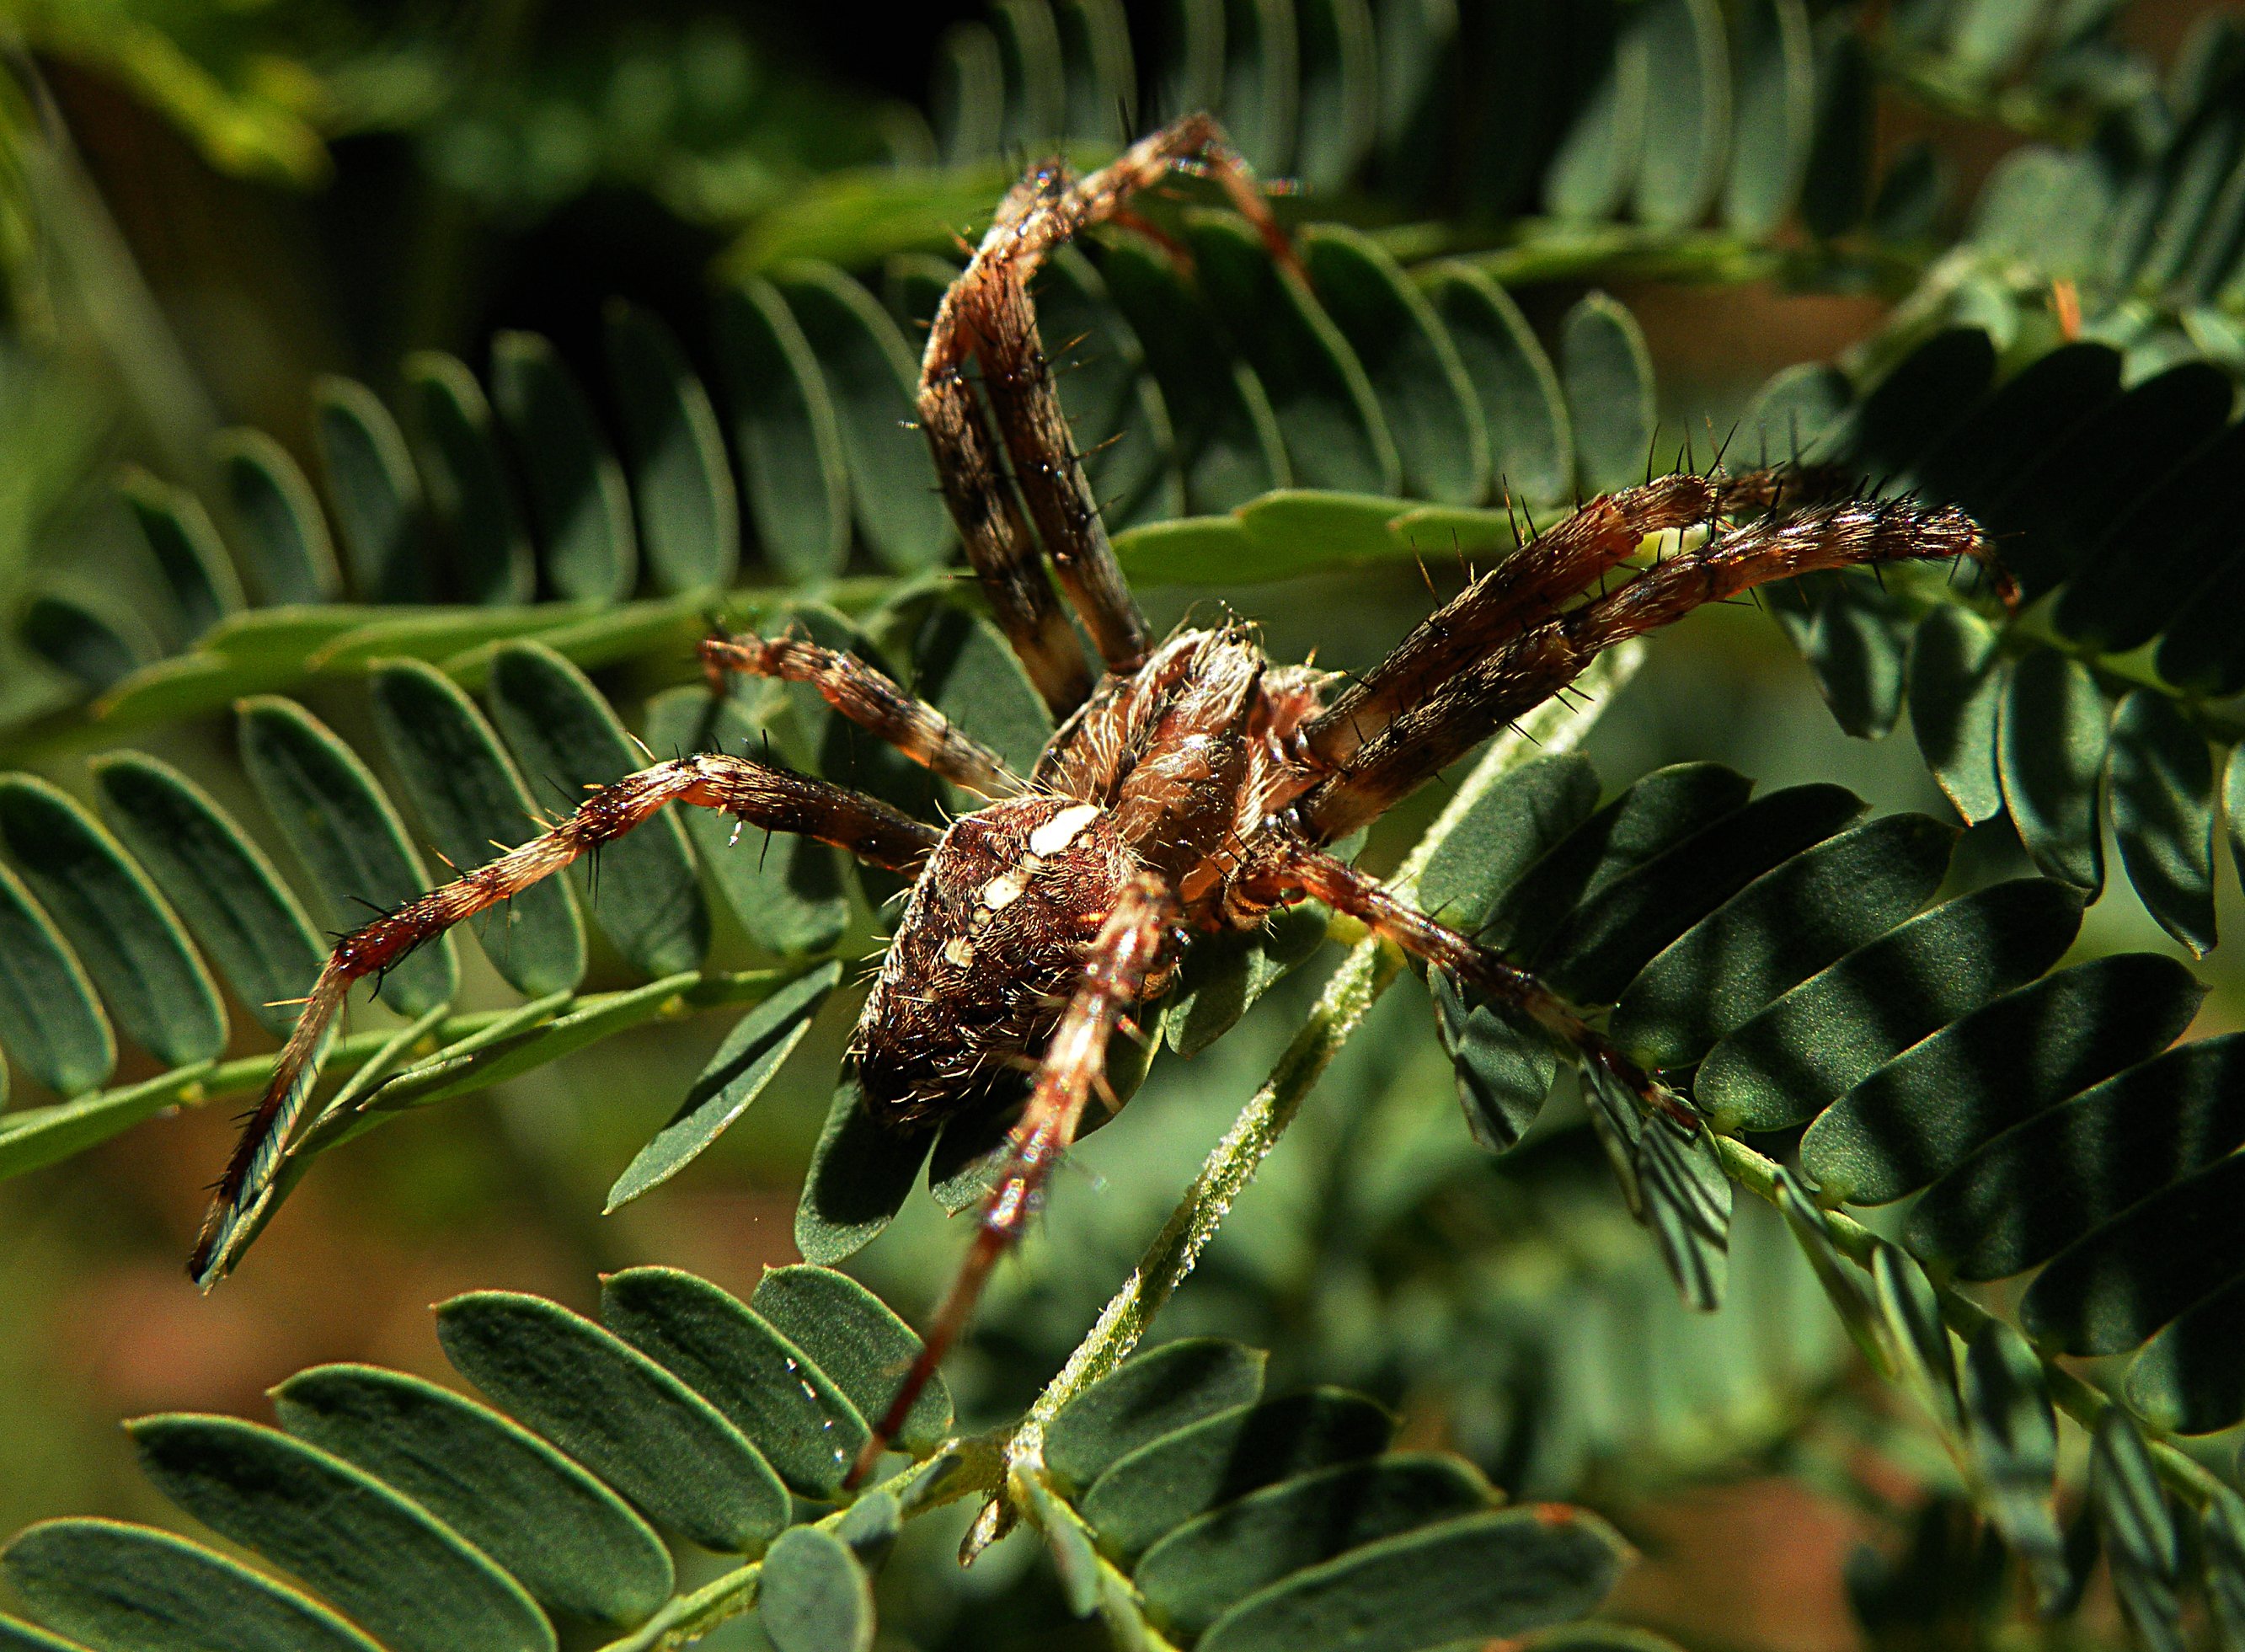
tree, branch, plant, leaf, botany, fauna, invertebrate, xovesphoto, gphoto, samsungwb5500, macro photography, woody plant, land plant